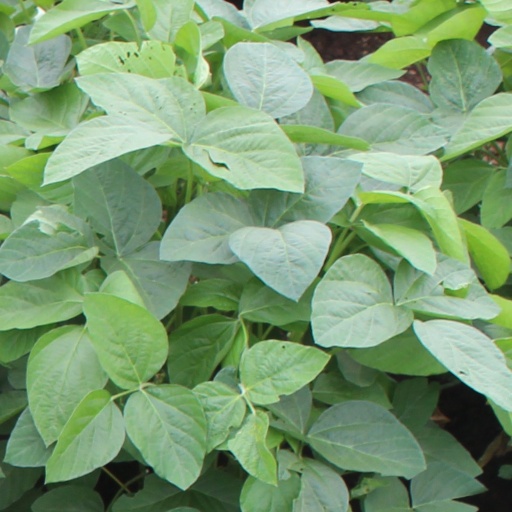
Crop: soybean